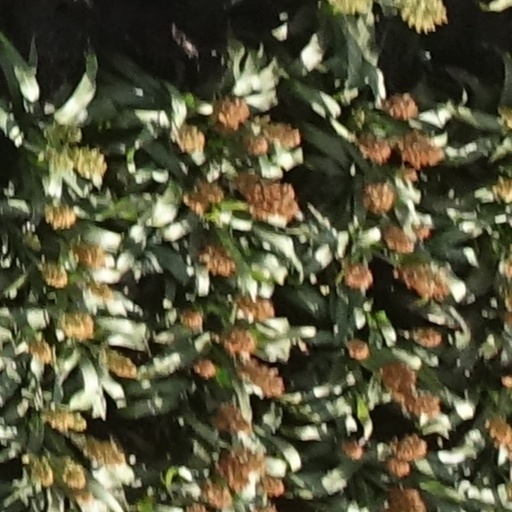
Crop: sorghum